Shure 55SH

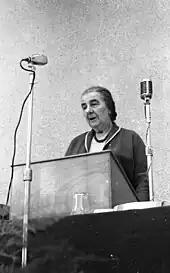
Golda Meir

In 1931 Shure and engineer Ralph Glover began developing Shure's first microphone, and the following year the Model 33N two-button carbon microphone was introduced, making Shure one of only four microphone manufacturers in the US. Later on, in 1939, Shure introduced the Unidyne Model 55 microphone, The original Shure 55 Unidyne microphone was designed by engineer Ben Bauer and first produced in 1939.